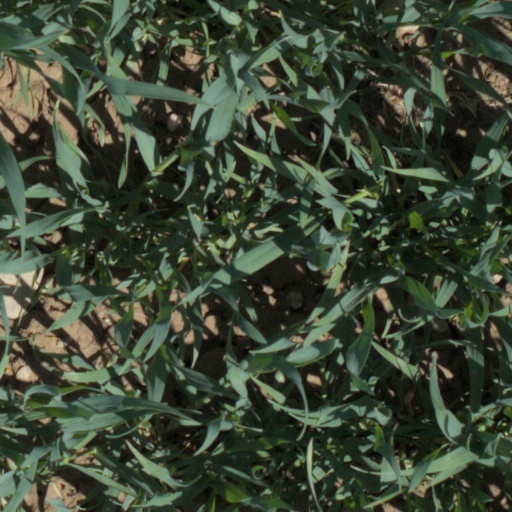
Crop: wheat